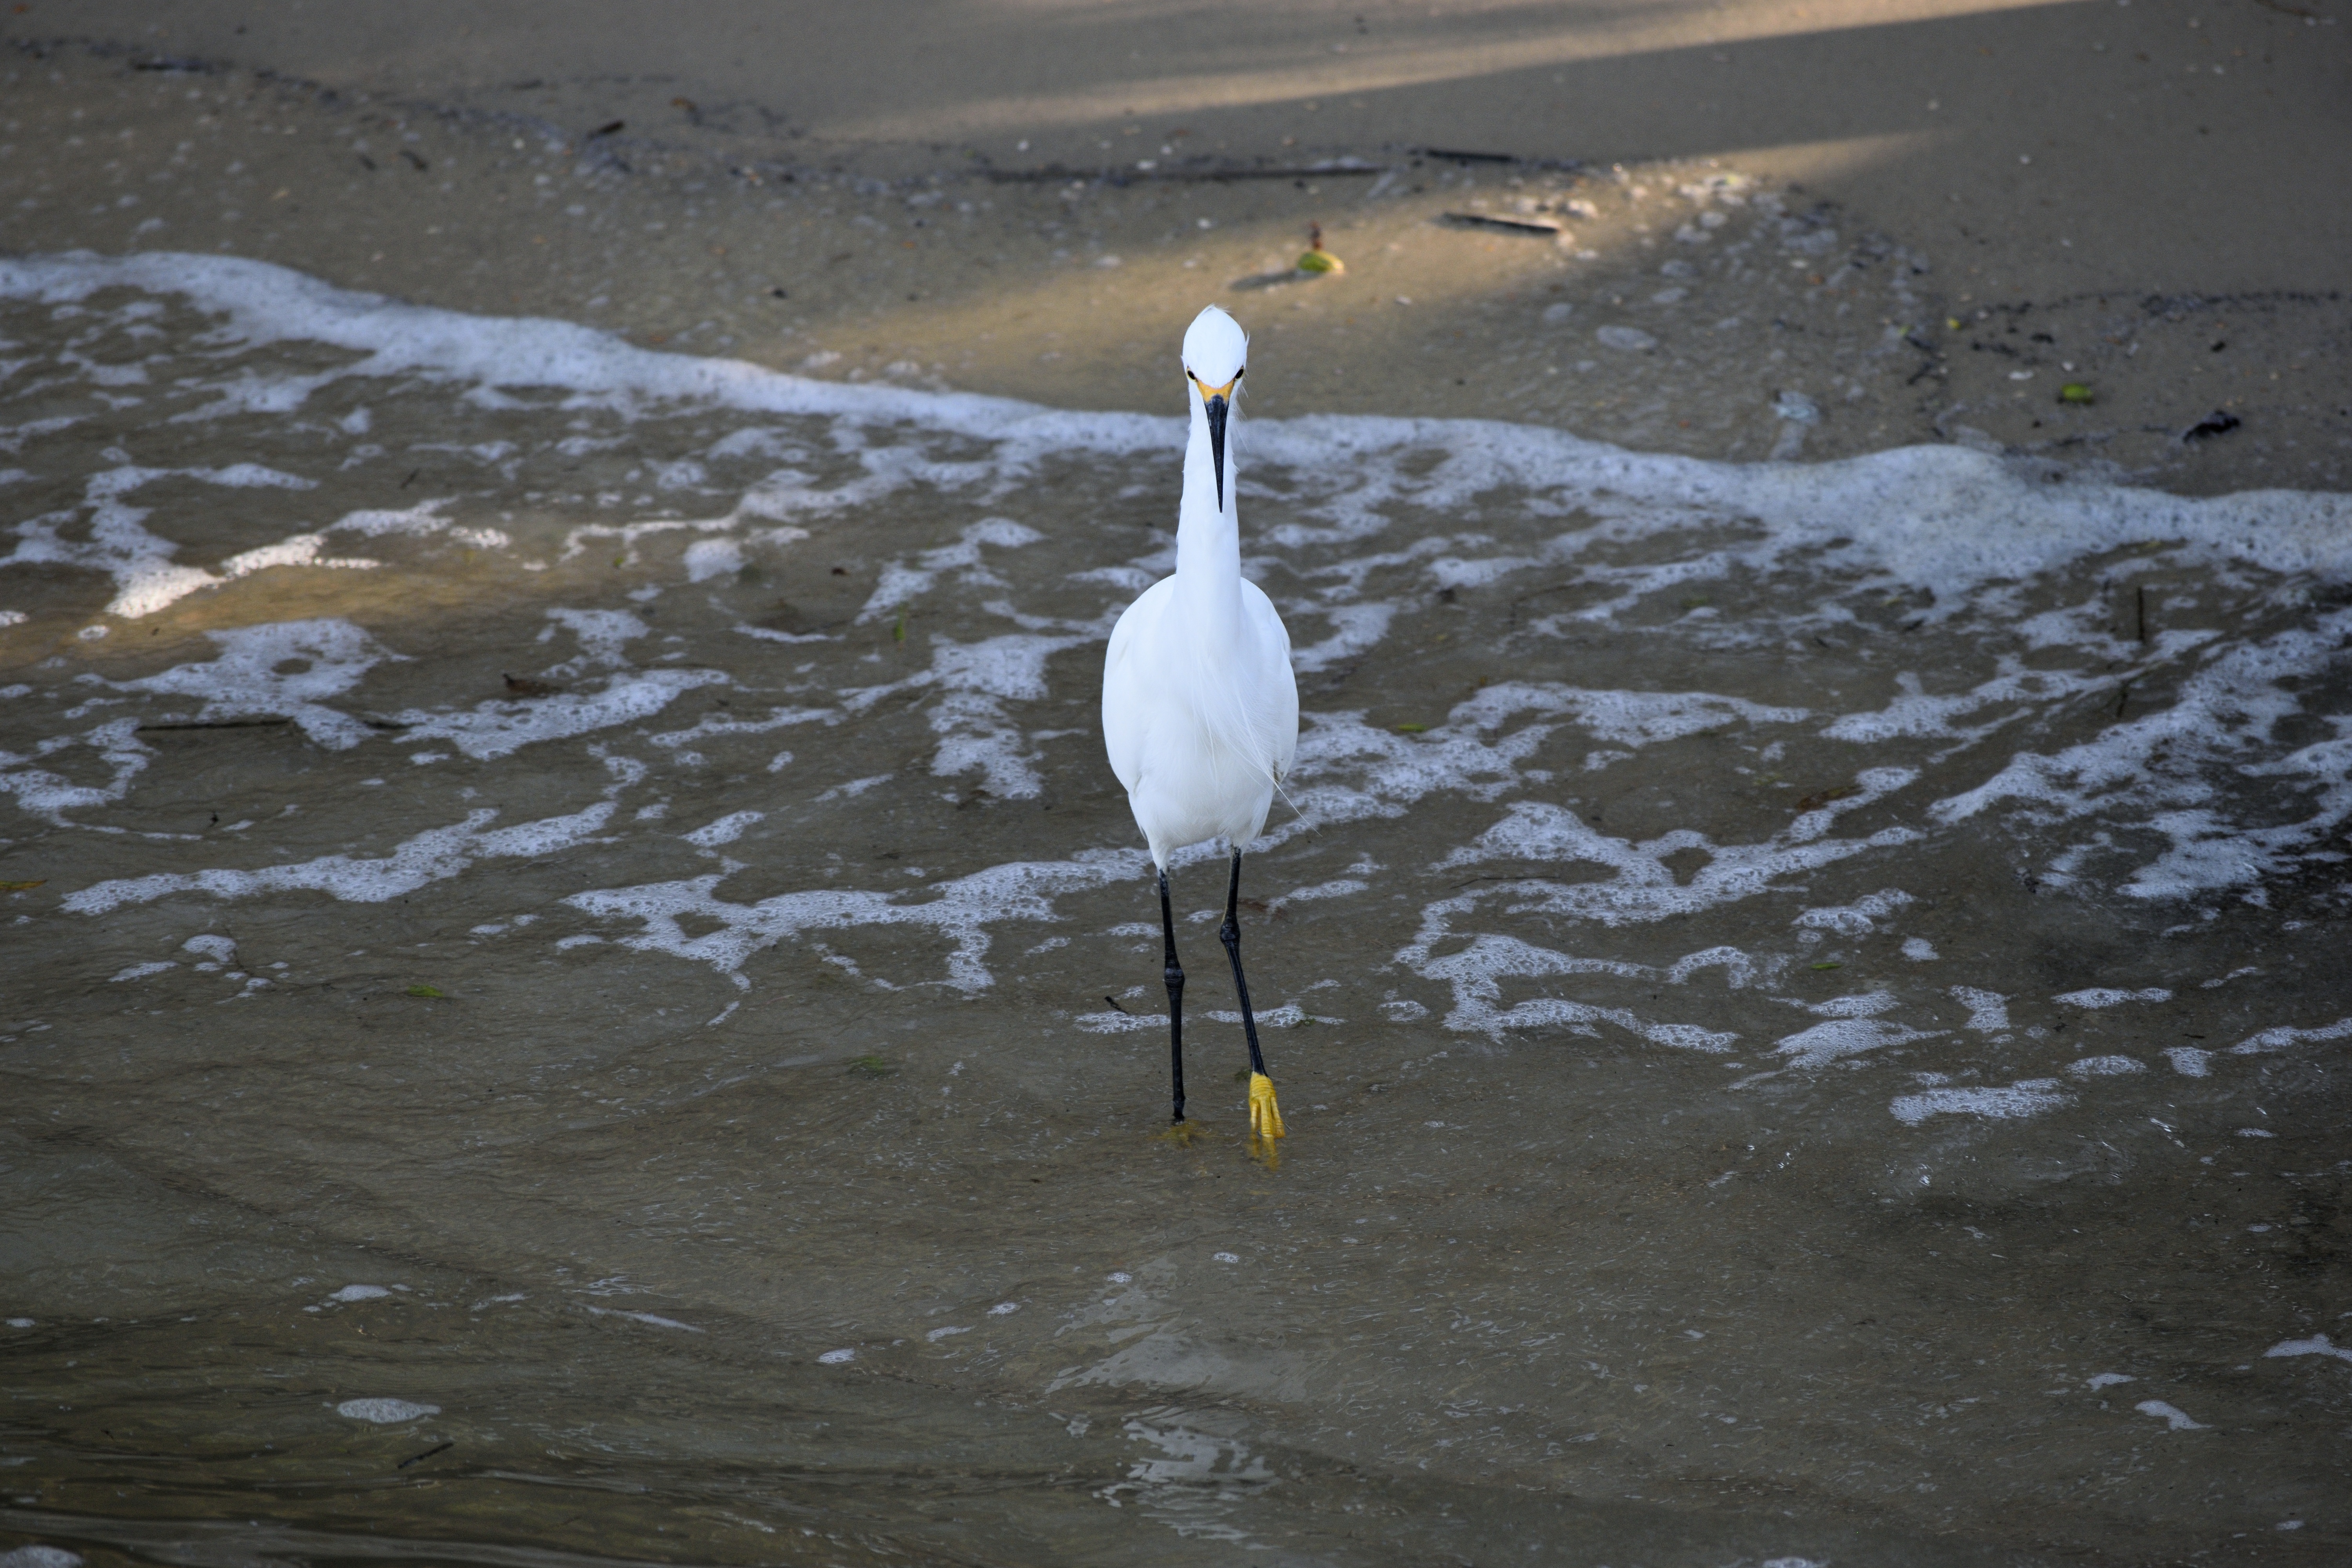
snowy white egret, bird, avian, tropical, egret, heron, egretta, beach, american, marsh, wetlands, wing, shorebird, nature, animal, wildlife, water, wild, beak, shore, feathers, plumage